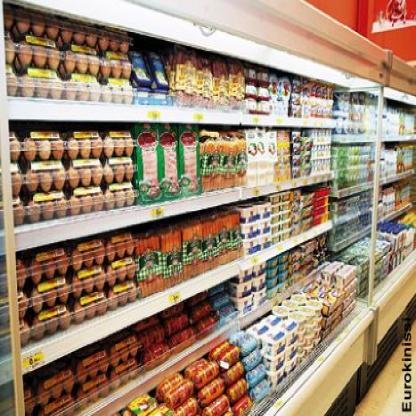
Scene: Indoor